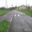
Label: road